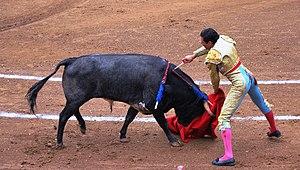
Ce glossaire recense et définit les termes de la tauromachie sous ses différentes formes, à l'exception de la course camarguaise, qui fait l'objet d'un article spécifique : le lexique de la course camarguaise.
L’opposition à la corrida regroupe l'ensemble des critiques formulées à l'encontre de celle-ci. Il peut s'agir de l'opposition militante conduite par les différents mouvements ou associations qui réclament aujourd'hui l'abolition de la corrida, ou n'être qu'un simple désaveu de celle-ci. Cette opposition est d'ordre éthique et porte sur les souffrances et l'agonie du taureau, mis à mort au terme d'un spectacle jugé barbare par beaucoup, voire sadique par certains, avec l'utilisation particulièrement destructrice des piques puis, à un moindre degré, des banderilles.
L’estocade est le coup d'épée par lequel, à la corrida, le matador met à mort le taureau.